Morgan Murphy (comedian)

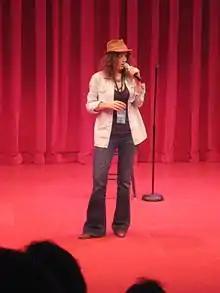
Murphy at Bumbershoot 2010

Morgan Murphy (born October 23, 1981) is an American stand-up comedian, writer, and actress. She has performed in the Comedians of Comedy tour and appeared in the "Comedians of Comedy: Live at the Troubador" DVD. Bobcat Goldthwait cast her in the films "Sleeping Dogs Lie" and "World's Greatest Dad". She has also been a featured performer for all three years of Aimee Mann's "Christmas Spectacular" tours and appeared in the video for Mann's song "31 Today". Morgan has made numerous appearances on "Jimmy Kimmel Live!", for which she also worked as a writer.